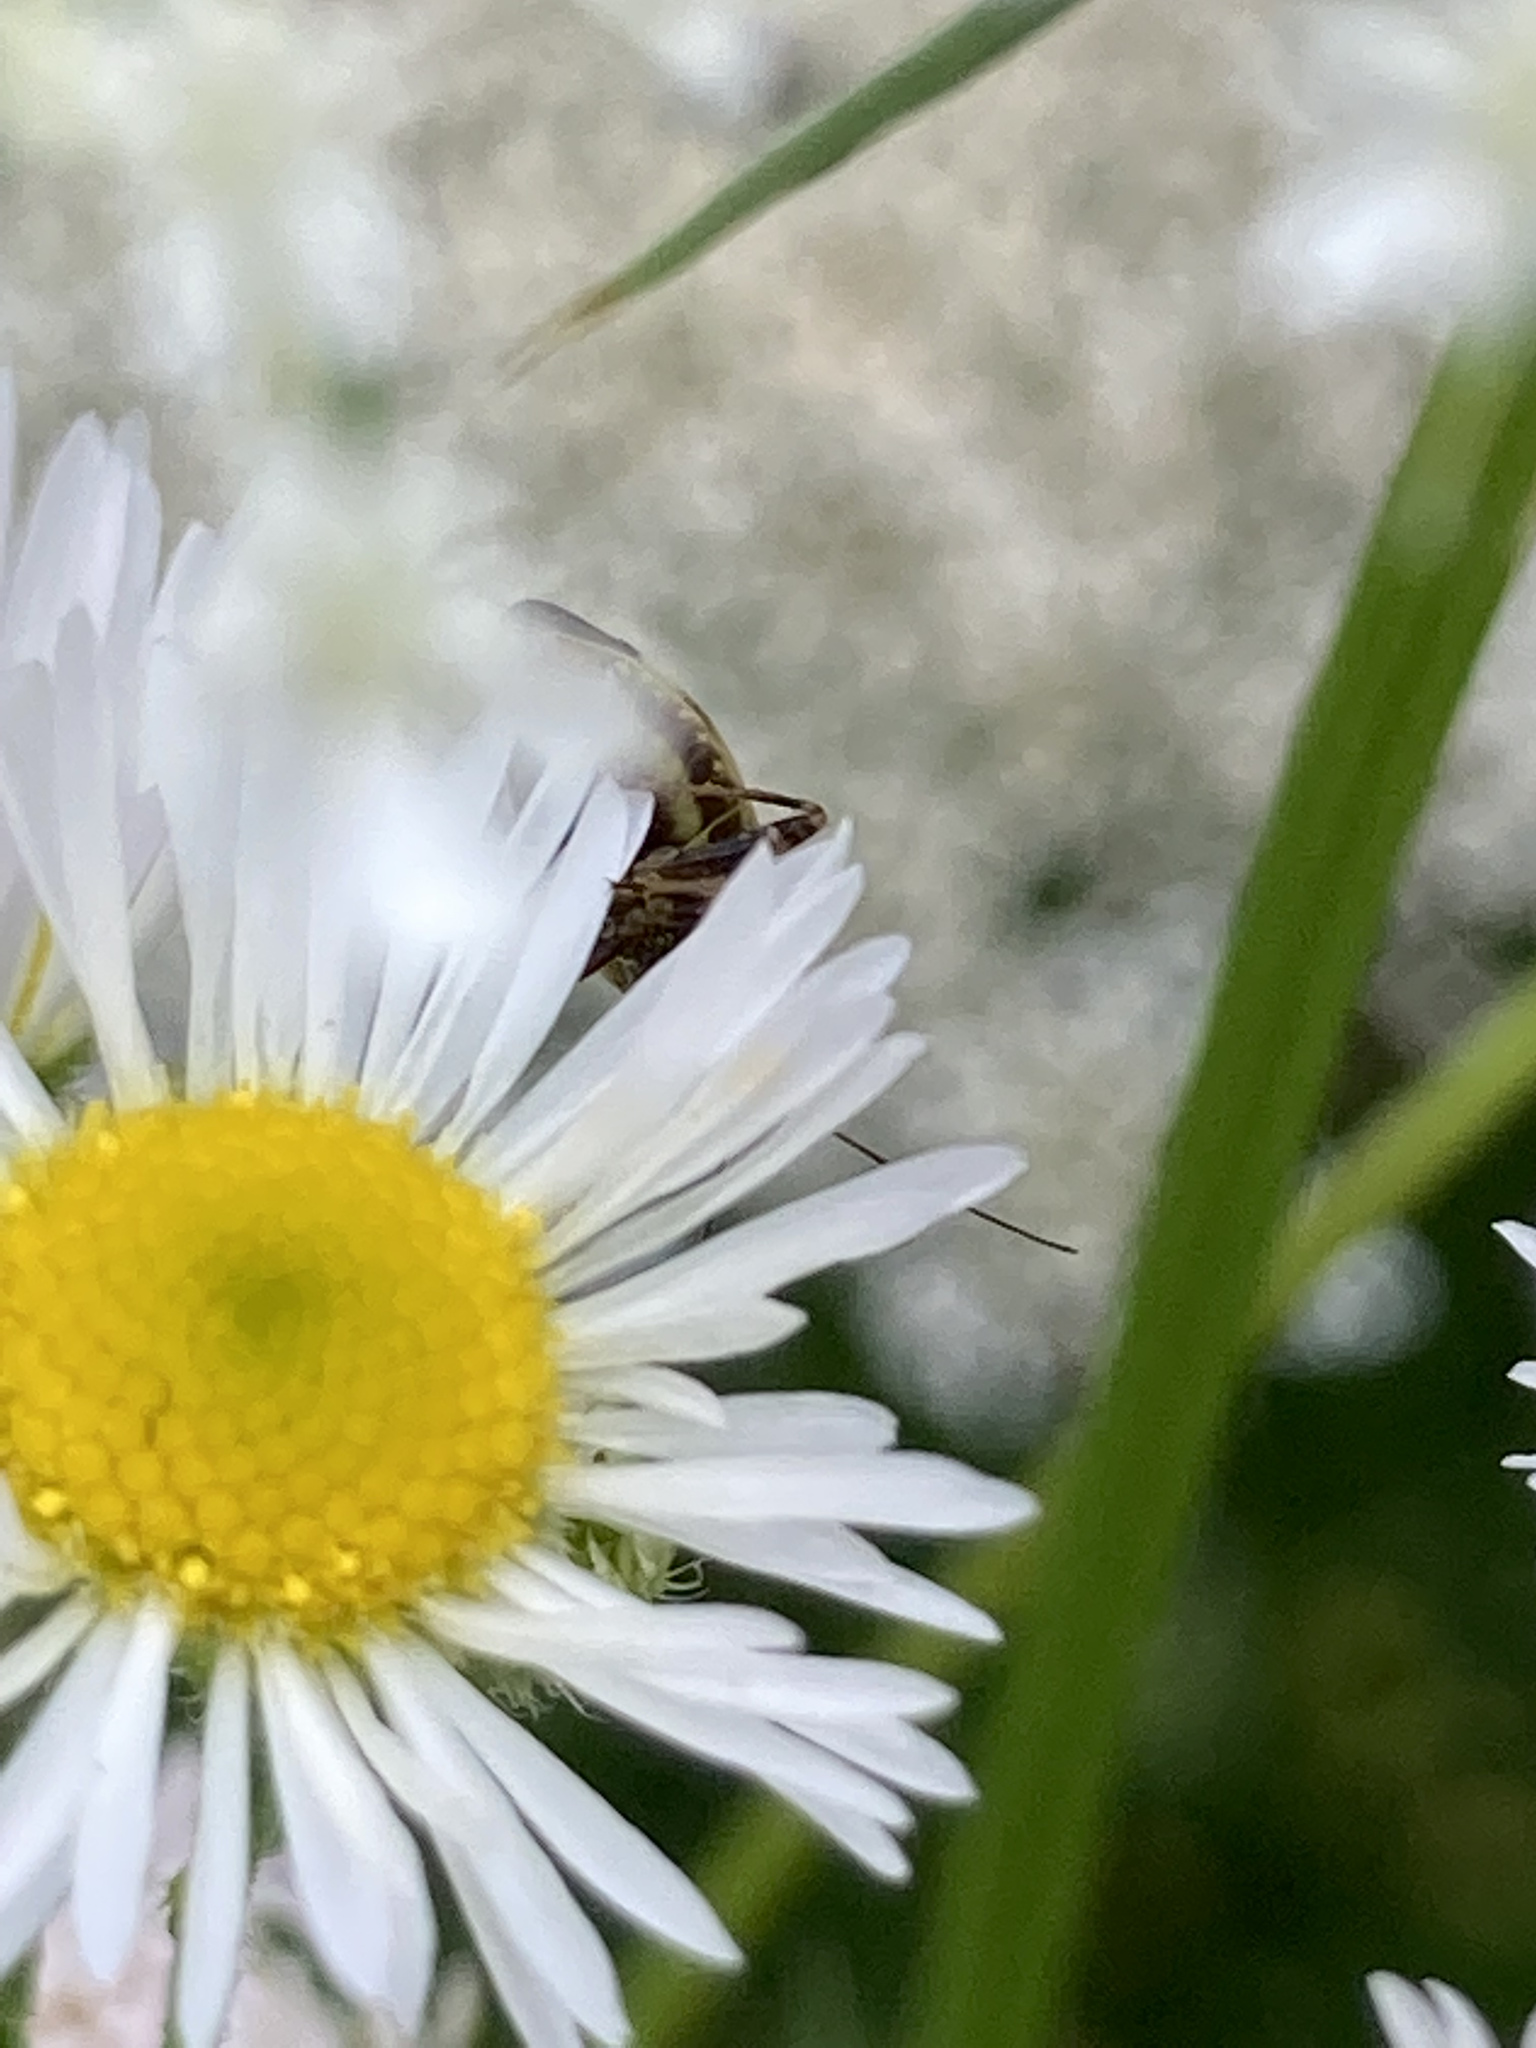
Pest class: lygus_bug